Villalcázar de Sirga

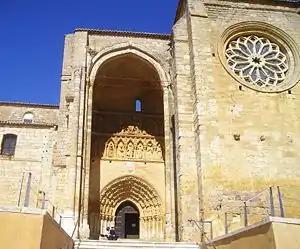
The church of the Virgin of Villasirga

Villalcázar de Sirga is a municipality located in the province of Palencia, Castile and León, Spain. According to the 2004 census (INE), the municipality has a population of 216 inhabitants.